Goa Police

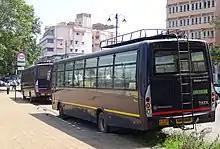
Goa police special vehicle

Until 1946, the police services in Portuguese India were provided by the military gendarmerie force "Corpo de Polícia e Fiscalização da Índia" (CPFI, India Inspection and Police Corps). In that year, the CPFI was substituted by the civil police force "Corpo de Polícia do Estado da Índia" (State of India Police Corps), modeled after the Portuguese Public Security Police. The "Polícia do Estado da Índia" included the public security, judiciary police, transit police, administrative police and civil identification branches.